Jungle Flight

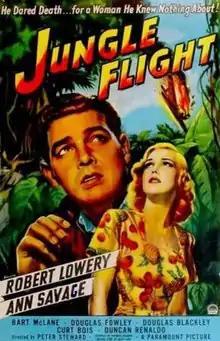
Theatrical release poster

Jungle Flight is a 1947 American adventure film directed by Sam Newfield and written by Whitman Chambers. The film stars Robert Lowery, Ann Savage, Barton MacLane, Douglas Fowley, Robert Kent and Curt Bois. The film was released on August 22, 1947, by Paramount Pictures.